History of the Los Angeles Dodgers

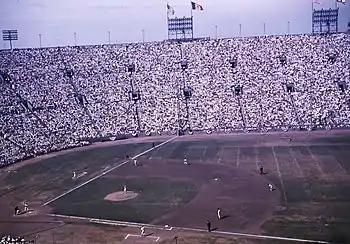
The Los Angeles Memorial Coliseum, pictured during the 1959 World Series

In the meantime, the Dodgers played their home games from 1958 to 1961 at the Los Angeles Memorial Coliseum, a gargantuan football and track-and-field stadium that had been built in 1923, and then expanded to host the 1932 Summer Olympics. The Coliseum's dimensions were not optimal for baseball, and the best way to fit a baseball diamond into the oval-shaped stadium was to lay the third-base line parallel to the short axis of the oval, and the first-base parallel to the long axis. This resulted in a left-field fence that was only about from home plate. A high screen was erected to prevent home runs from becoming too trivial to hit. Still, the 1958 season saw 182 home runs hit to left field in the home games, whereas just three were hit to center field, and only eight to right field. The Dodgers outfielder Wally Moon, newly acquired for the 1959 season, became adept at launching lazy fly balls over or onto the screen, which became known as "Moon shots". He led the National League with triples in 1959.